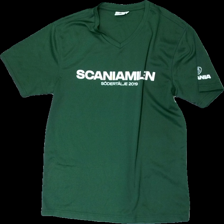
View: front
Type: T-shirt
Category: Children
Brand: Not in the list
Brand text on label: Scania
Colors: Green
Material: 100% polyester
Cut: Regular, V-collar
Size: L
Season: All
Price range: <50
Recommended usage: Export
Comment: Company apparel